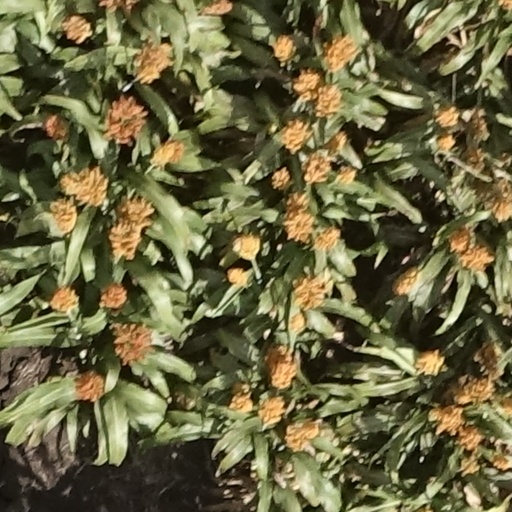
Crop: sorghum